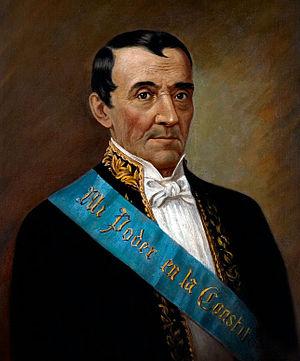
Diego María de Noboa y Arteta est un général et homme d'État équatorien qui a participé à la révolution Marcista contre le général Juan José Flores, et a dirigé le triumvirat de l’Équateur avec José Joaquín de Olmedo et Vicente Ramón Roca en 1845. En 1849, il devint le deuxième président de l’Équateur de l'ère marcista. Autoritaire, il se fait élire « chef suprême de la République » le 8 décembre 1850 par décret, et se fait accorder des pouvoirs extraordinaires.